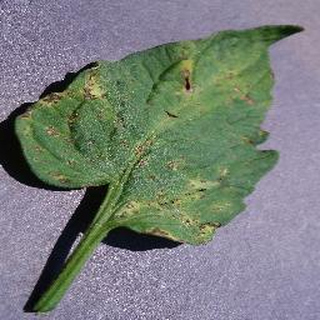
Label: tomato_septoria_leaf_spot